Bridging the Galaxies

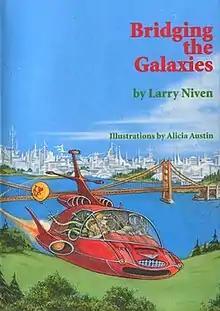
Cover of the first edition.

Bridging the Galaxies is a collection of science fiction stories by American writer Larry Niven, published in hardcover by San Francisco Science Fiction Conventions in September 1993 for the 51st World Science Fiction Convention (ConFrancisco), held September 2–6, 1993 in San Francisco, California.